Baseball in the United Kingdom

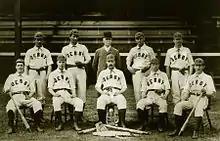
Derby Baseball Club were one of Britain's leading baseball teams in the 1890s

It is argued that modern American baseball can trace its roots to 18th century Britain, with the earliest known mention and illustration of the game appearing in John Newbery's "A Little Pretty Pocket-Book" in 1744. The earliest known rules were printed in 1796, in Germany, as ""Das Englische Base-ball"".